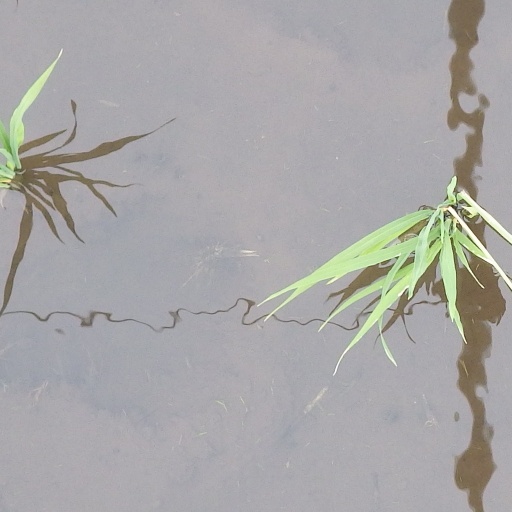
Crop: rice